Fianna Tribebook

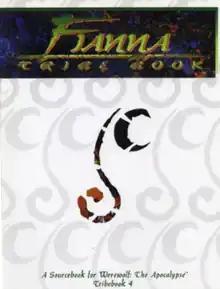
Cover art by Aileen Miles, 1994

Fianna Tribebook is a supplement published by White Wolf Publishing in 1994 for the horror role-playing game "".